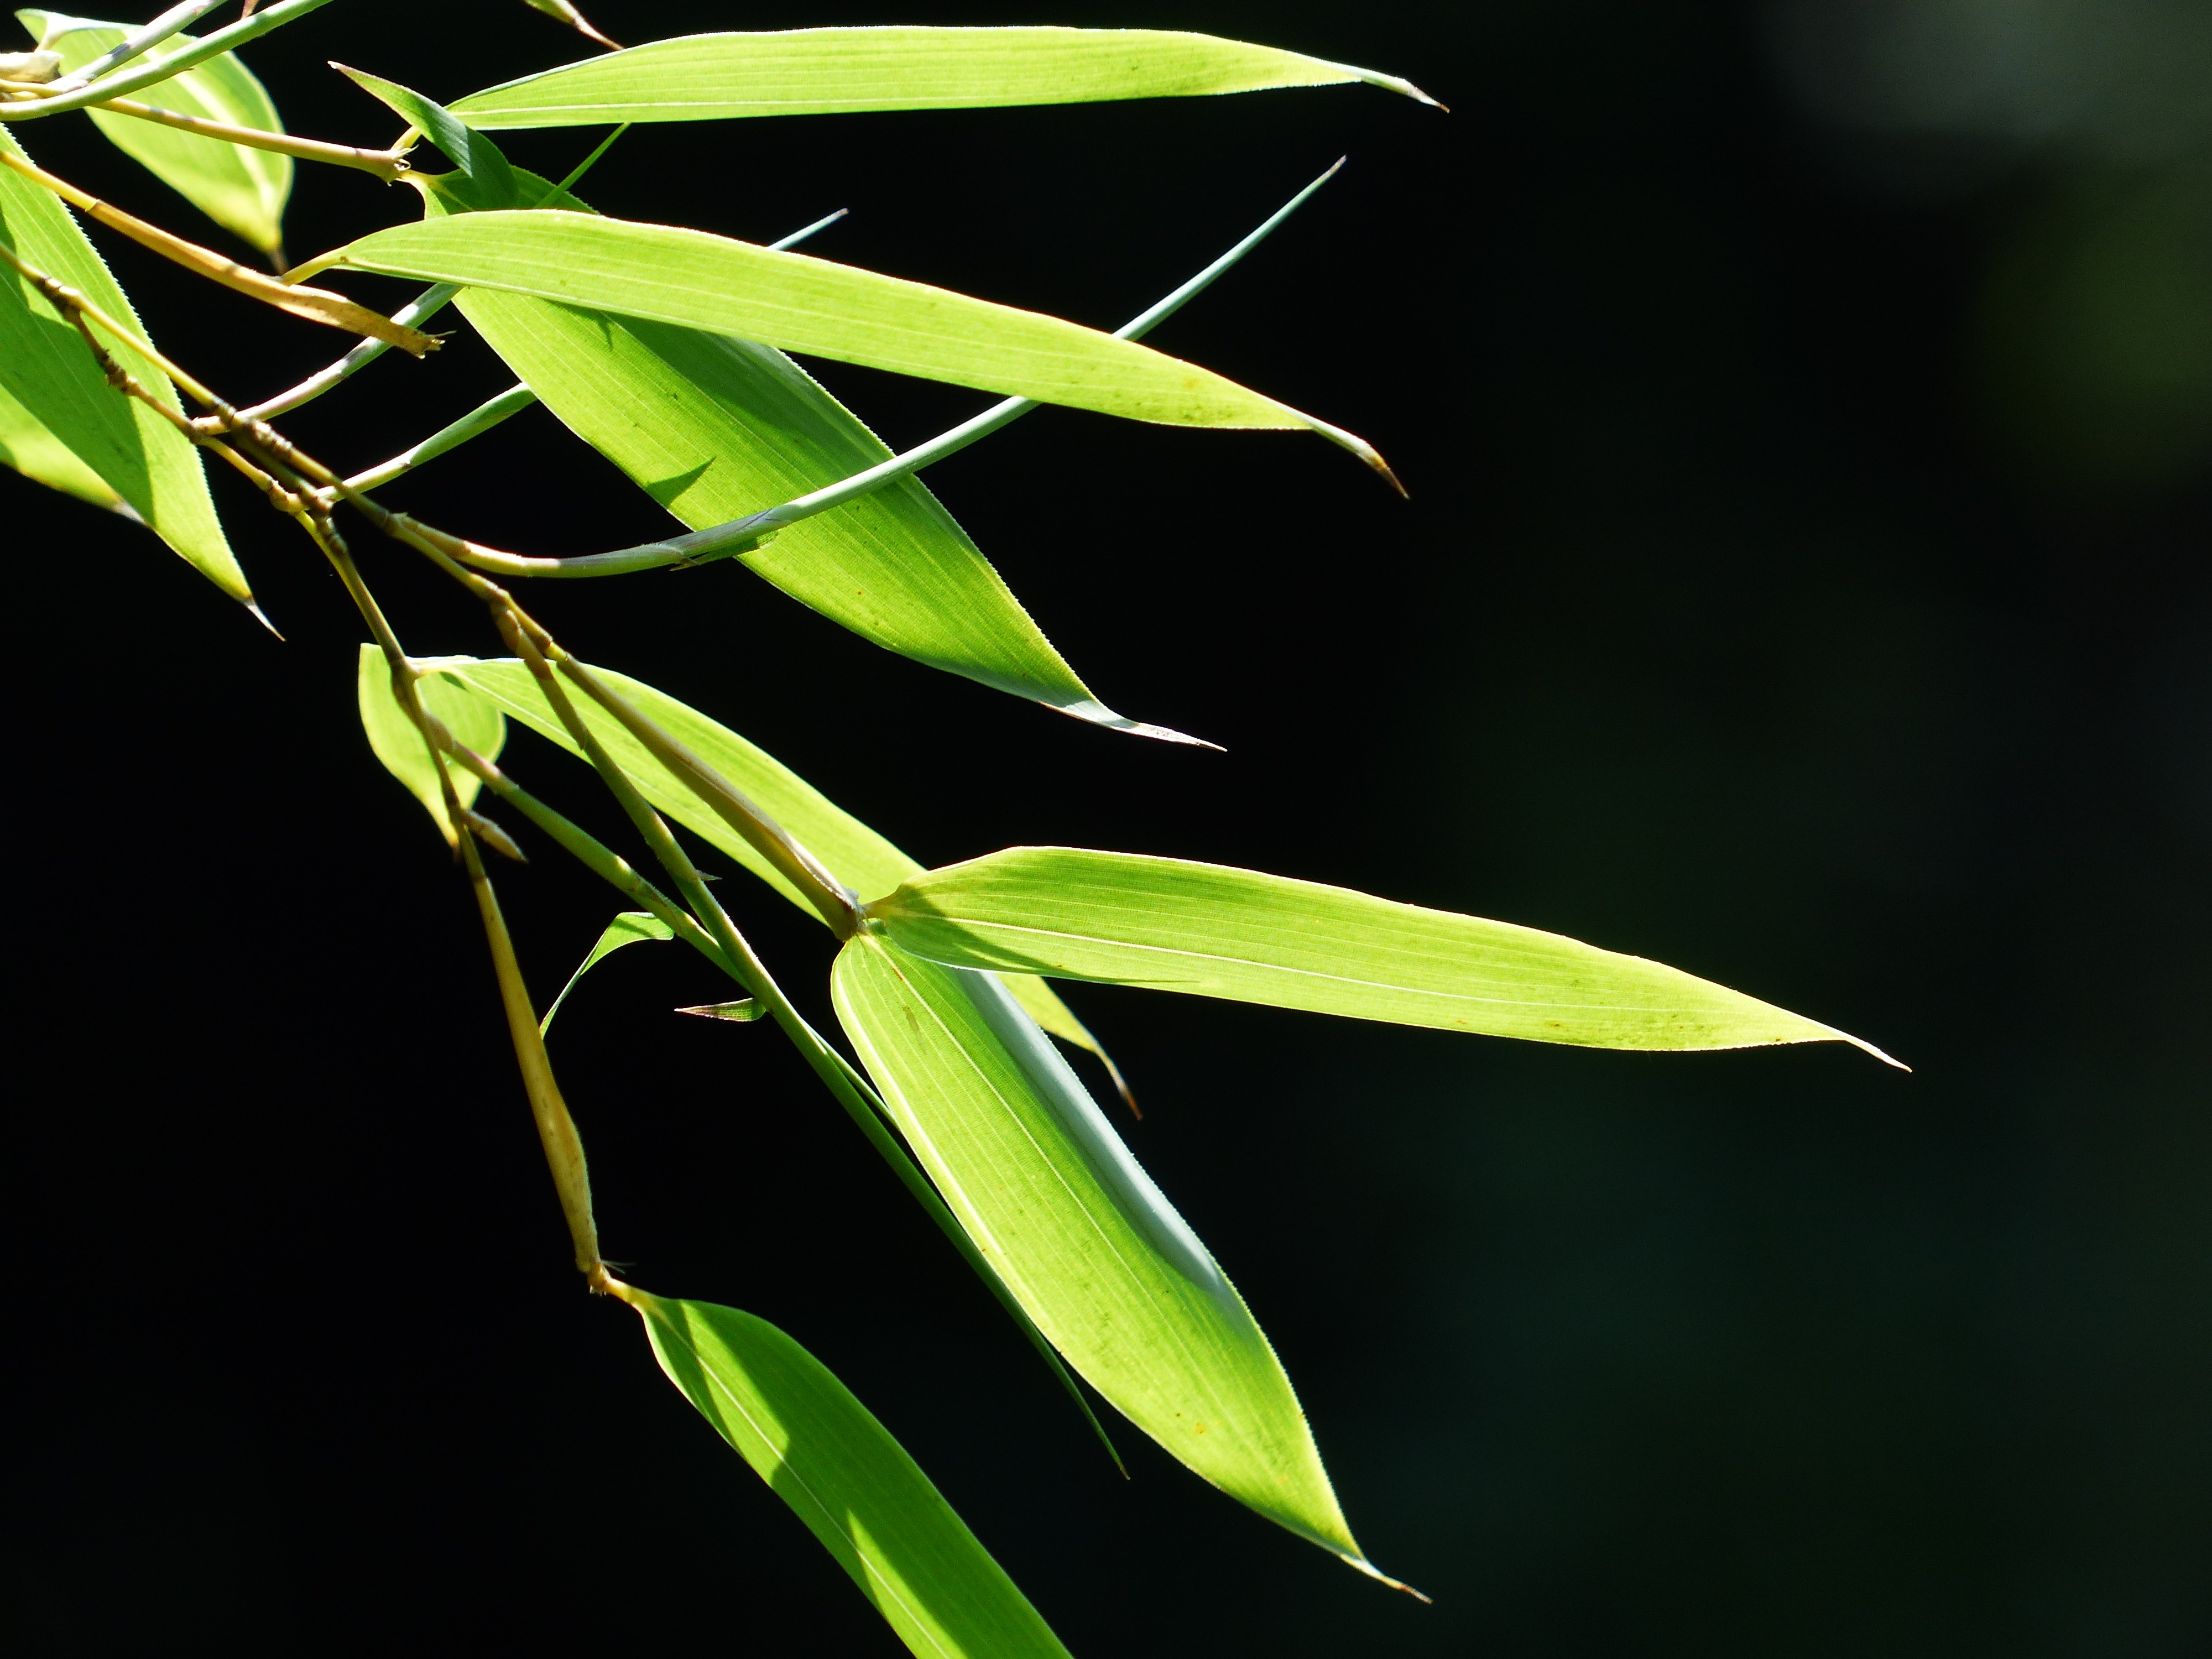
grass, branch, plant, leaf, flower, green, insect, botany, yellow, flora, leaves, p, bamboo, hardy, poaceae, licorice, macro photography, flowering plant, bamboo stalks, bamboo greenhouse, bamboo leaves, bambusoideae, grass family, plant stem, land plant, phyllostachys, aureosulcata spectabilis, phyllostachys aureosulcata, castilloni bambusoides, brilliant golden bamboo